Free Software Movement of Karnataka

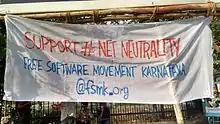
FSMK's walkathon in support of NetNeutrality Banner

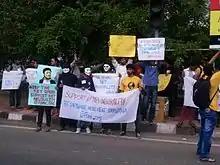
FSMK's walkathon in support of NetNeutrality

On 23 April 2015, as part of Free Software Movement of India's call for campaign in support of NetNeutrality, FSMK organized a walkathon from National Games Village to Forum Mall in Bangalore.